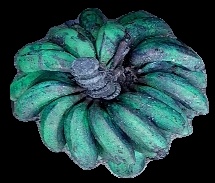
Variety: rasbale
Grade: grade3